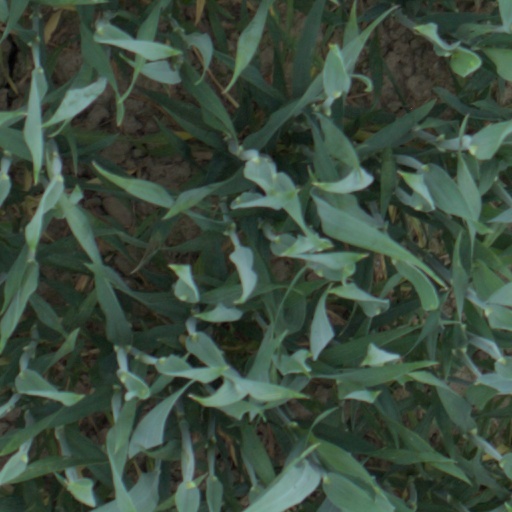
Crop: wheat